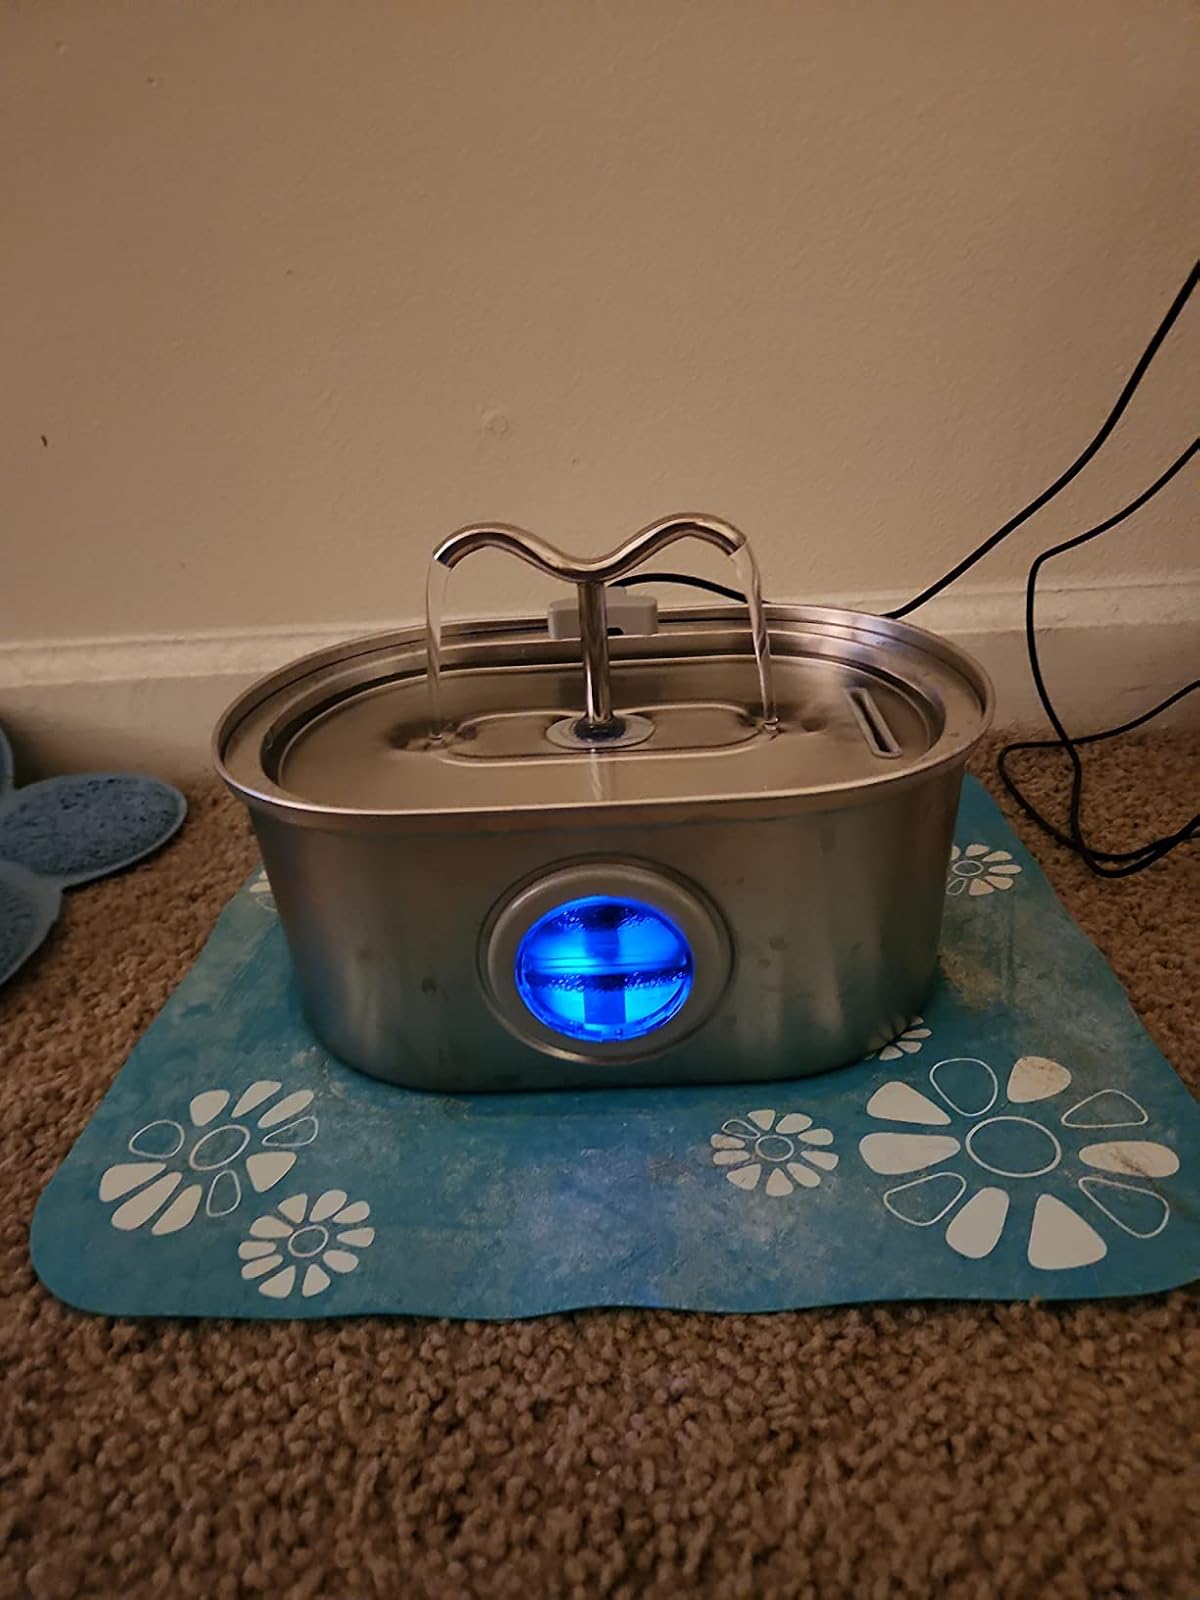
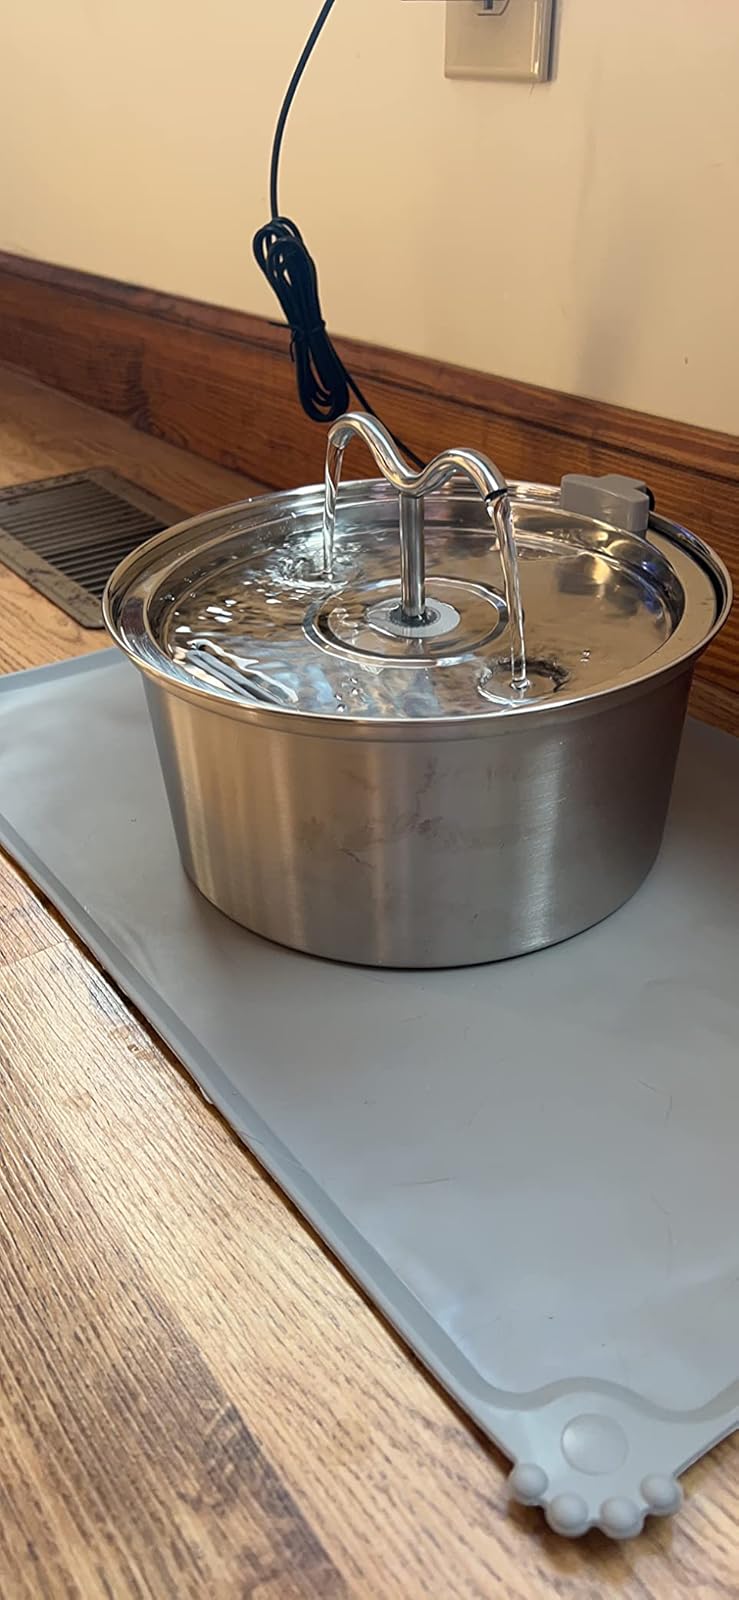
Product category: items_bowl
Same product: no